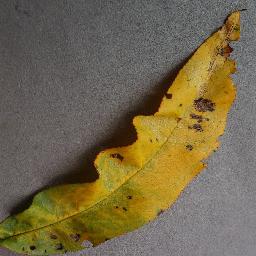
Label: Peach___Bacterial_spot